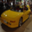
Label: automobile